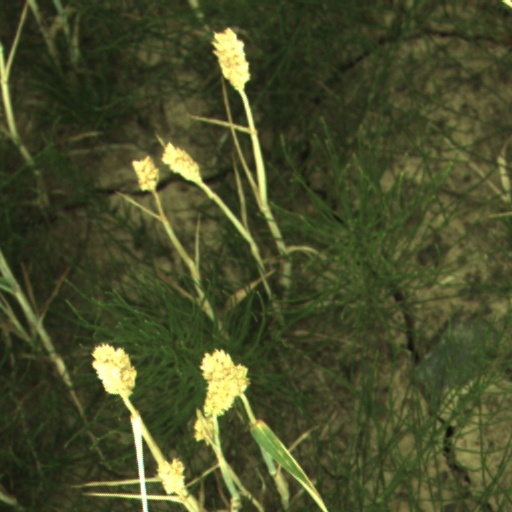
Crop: wheat